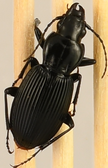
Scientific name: Pterostichus lachrymosus
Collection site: Mountain Lake Biological Station NEON (MLBS), plot MLBS_009